Describe the emotion expressed in this image:  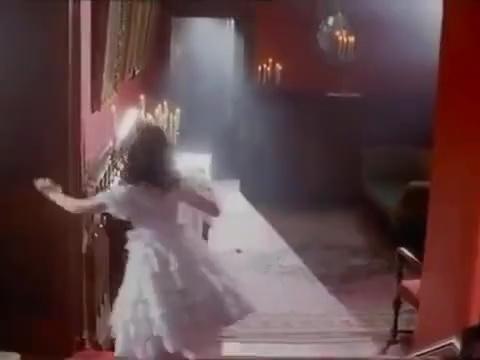
This person displays Suffering, valence and arousal with low intensity.